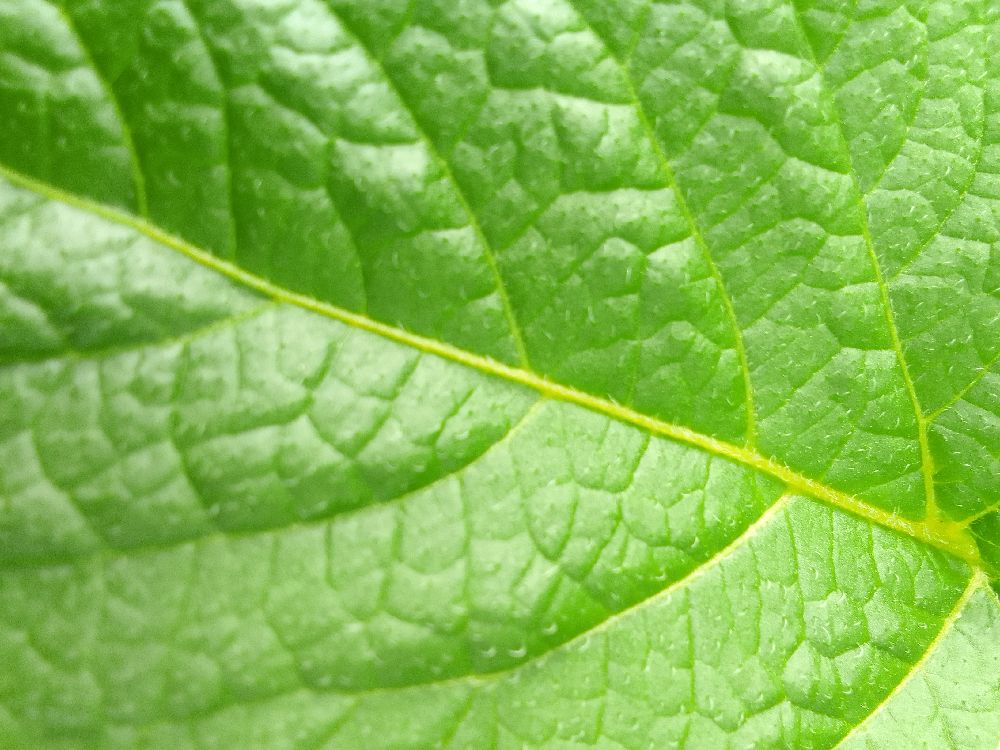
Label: Healthy